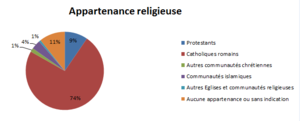
Religions pratiquées à Marly dans le canton de Fribourg en Suisse (recensement de l'an 2000)
Marly est une localité et une commune suisse du canton de Fribourg, située dans le district de la Sarine. Le nom allemand Mertenlach n'est pratiquement plus utilisé.